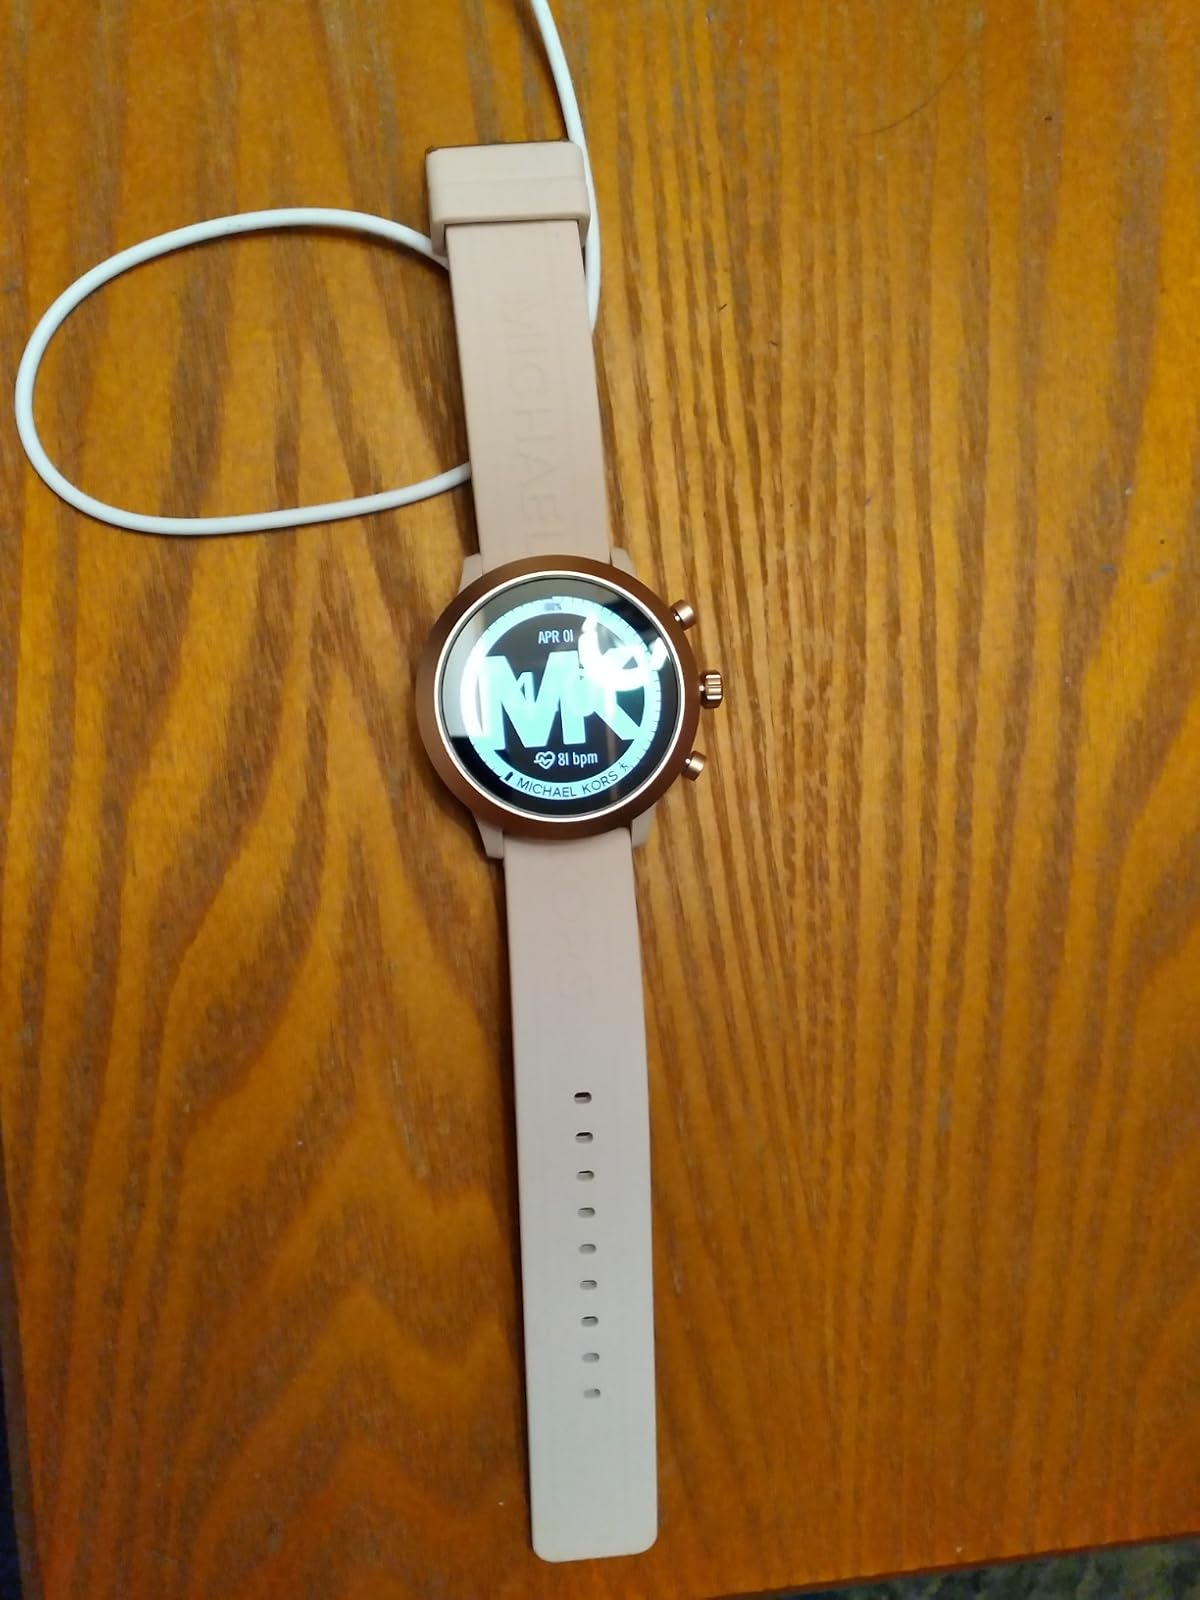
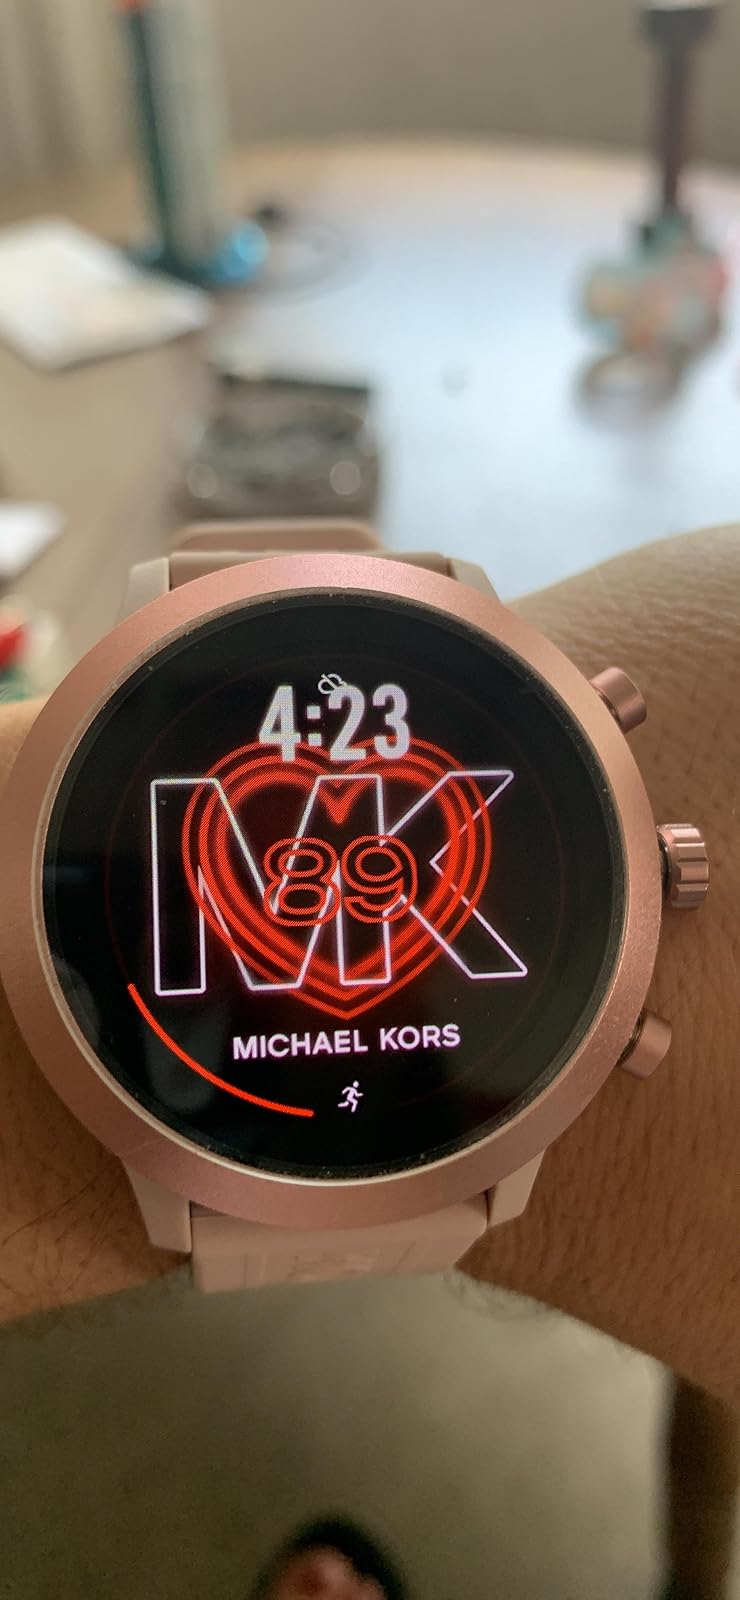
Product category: smartwatch
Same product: yes